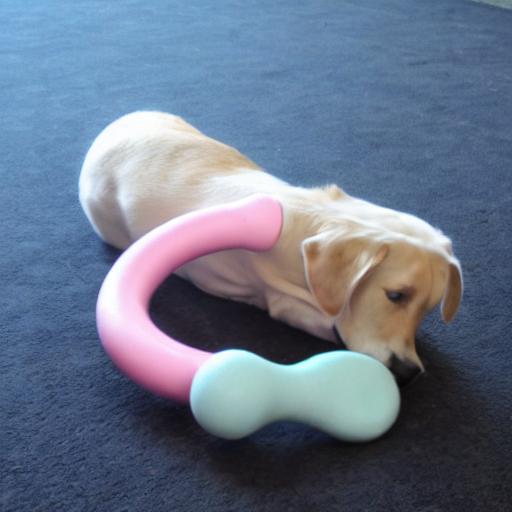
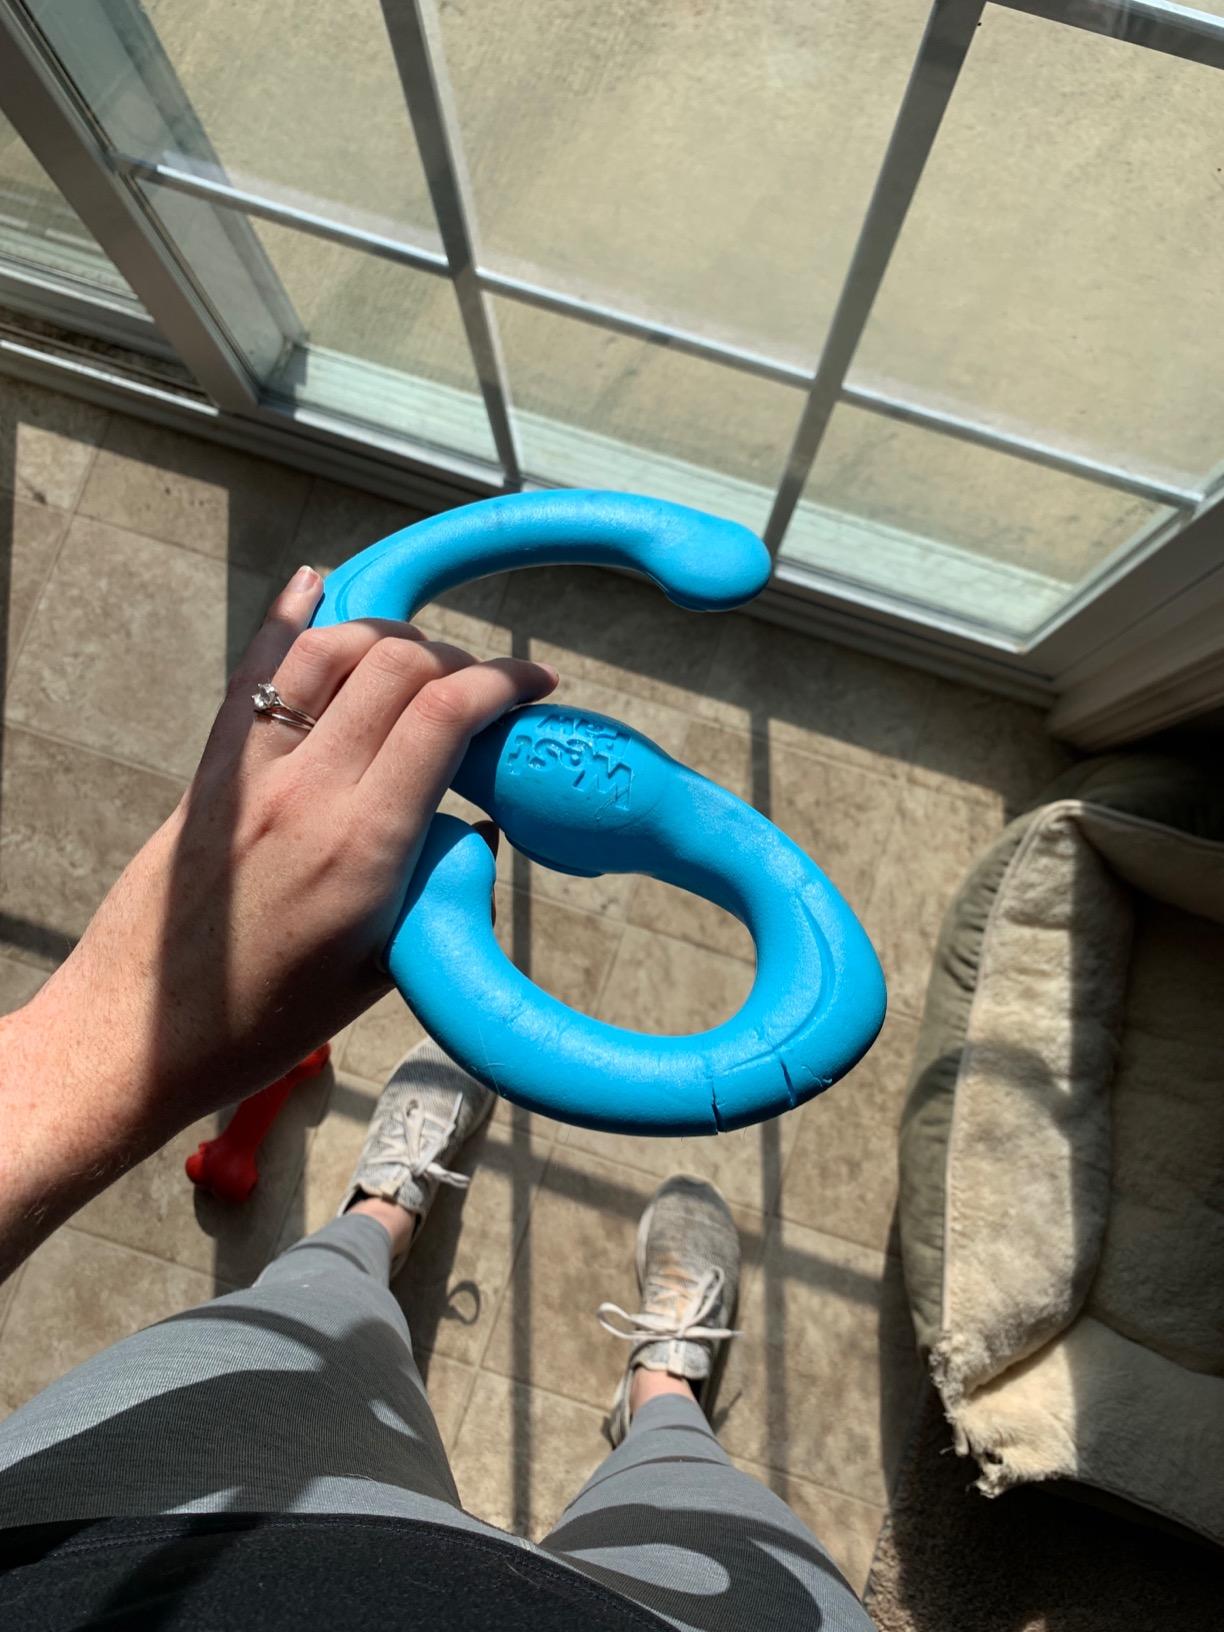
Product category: items_toy
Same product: no